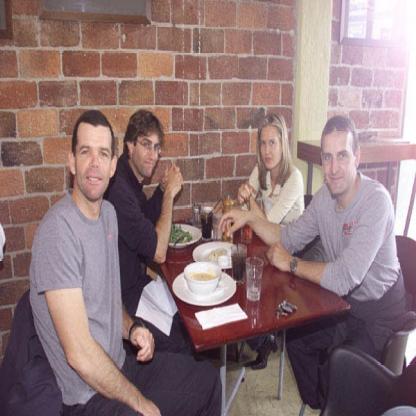
Scene: Indoor